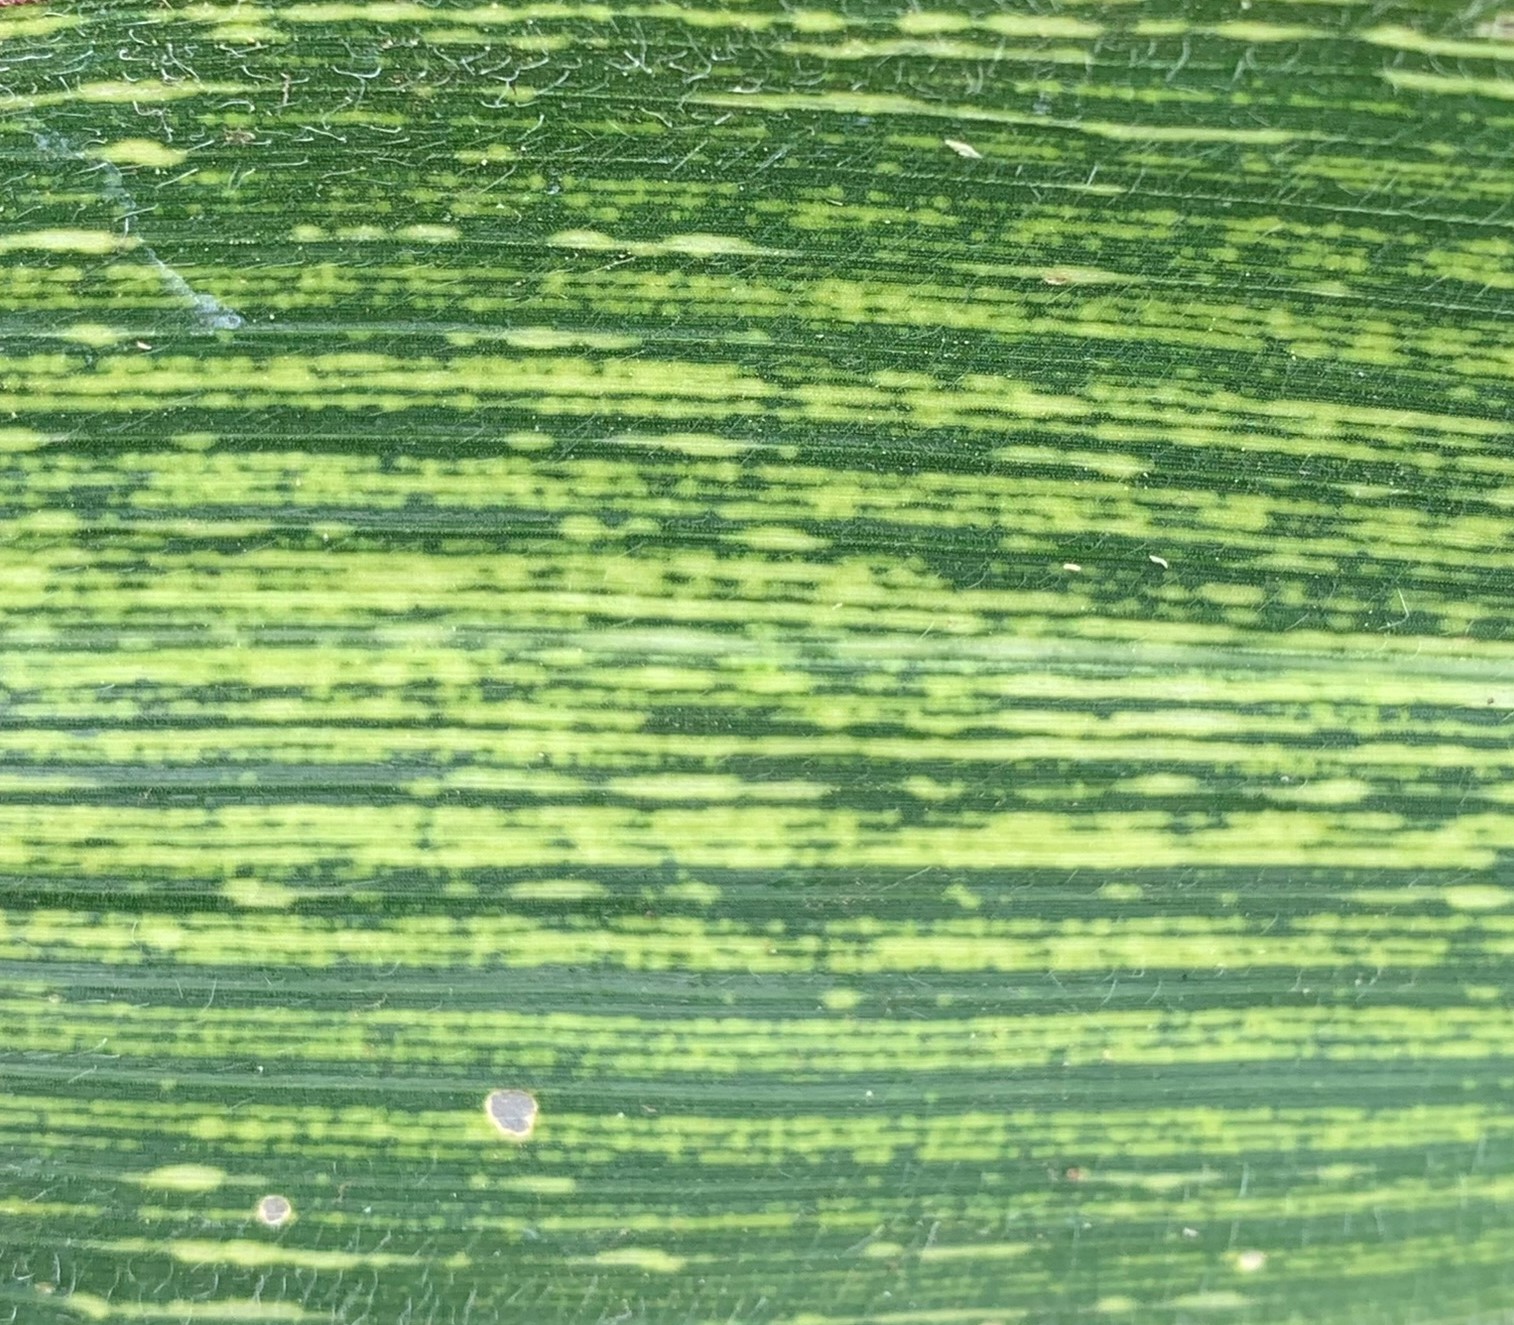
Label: MSV